Languages of Bangladesh

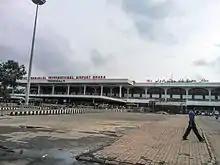
Bangladesh's largest international airport, the Hazrat Shahjalal International Airport in Dhaka, has signage in Arabic.

Since the conquest of Bengal by Muhammad Bakhtiyar Khalji in 1203 CE, Arabic enjoyed the status of being an official language up until the British Raj period. However, its presence dates back to the 8th century CE, as a language of trade. In the 13th century, Muslim preacher Taqiuddin al-Arabi established what is thought to be the earliest Islamic institution in Bangladesh that has intact ruins. Arabic literature began to flourish first in medieval Bengal with works like (12th century) by Qadi Ruknuddin Samarkandi, by Abu Tawwama, (1280s) by Kamiluddin bin Karim as well as the many works of 14th-century Bengali scholar Nur Qutb Alam. Islamic scholar Muhammad ibn Yazdan Bakhsh Bengali transcribed three volumes of Sahih al-Bukhari by hand in Ekdala, and gifted it to the Sultan Alauddin Husain Shah. The manuscript of this work is currently kept at the Khuda Bakhsh Oriental Library in the neighbouring Republic of India. Until today, Arabic literature relating to Islam continues to be regularly written and published by Bangladeshis such as Sultan Zauq Nadvi and Muhammad Abdul Malek.